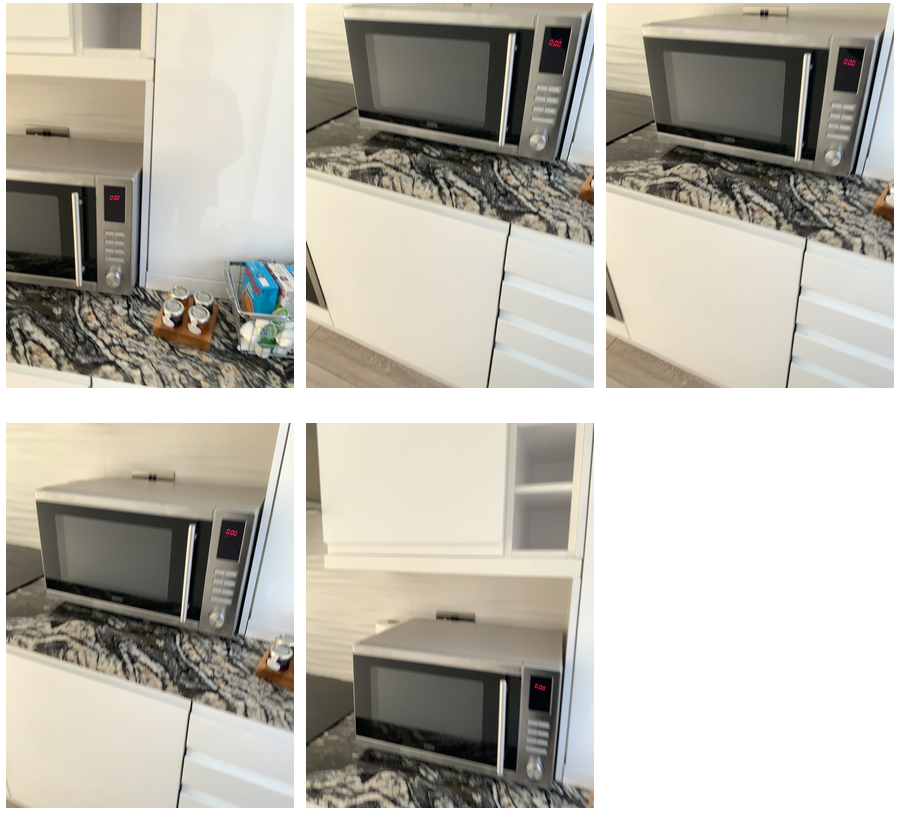Task instruction: Open the microwave oven.
Answer: {"task_instruction": "Open the microwave oven.", "nodes": ["handle", "microwave oven"], "edges": [{"functional_relationship": "openorclose", "object1": "handle", "object2": "microwave oven", "spatial_relations": ["in_front_of", "close"], "is_touching": true}], "action_type": "pull", "function_type": "open_close_control"}